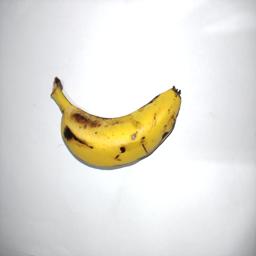
Banana variety: Sagor Kola